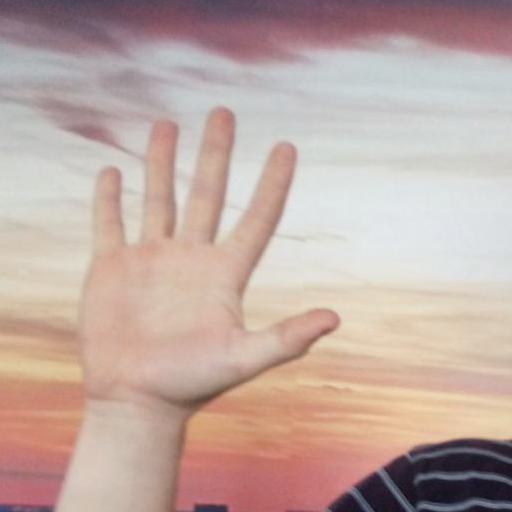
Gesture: palm